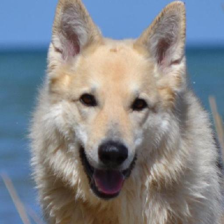
Label: animals